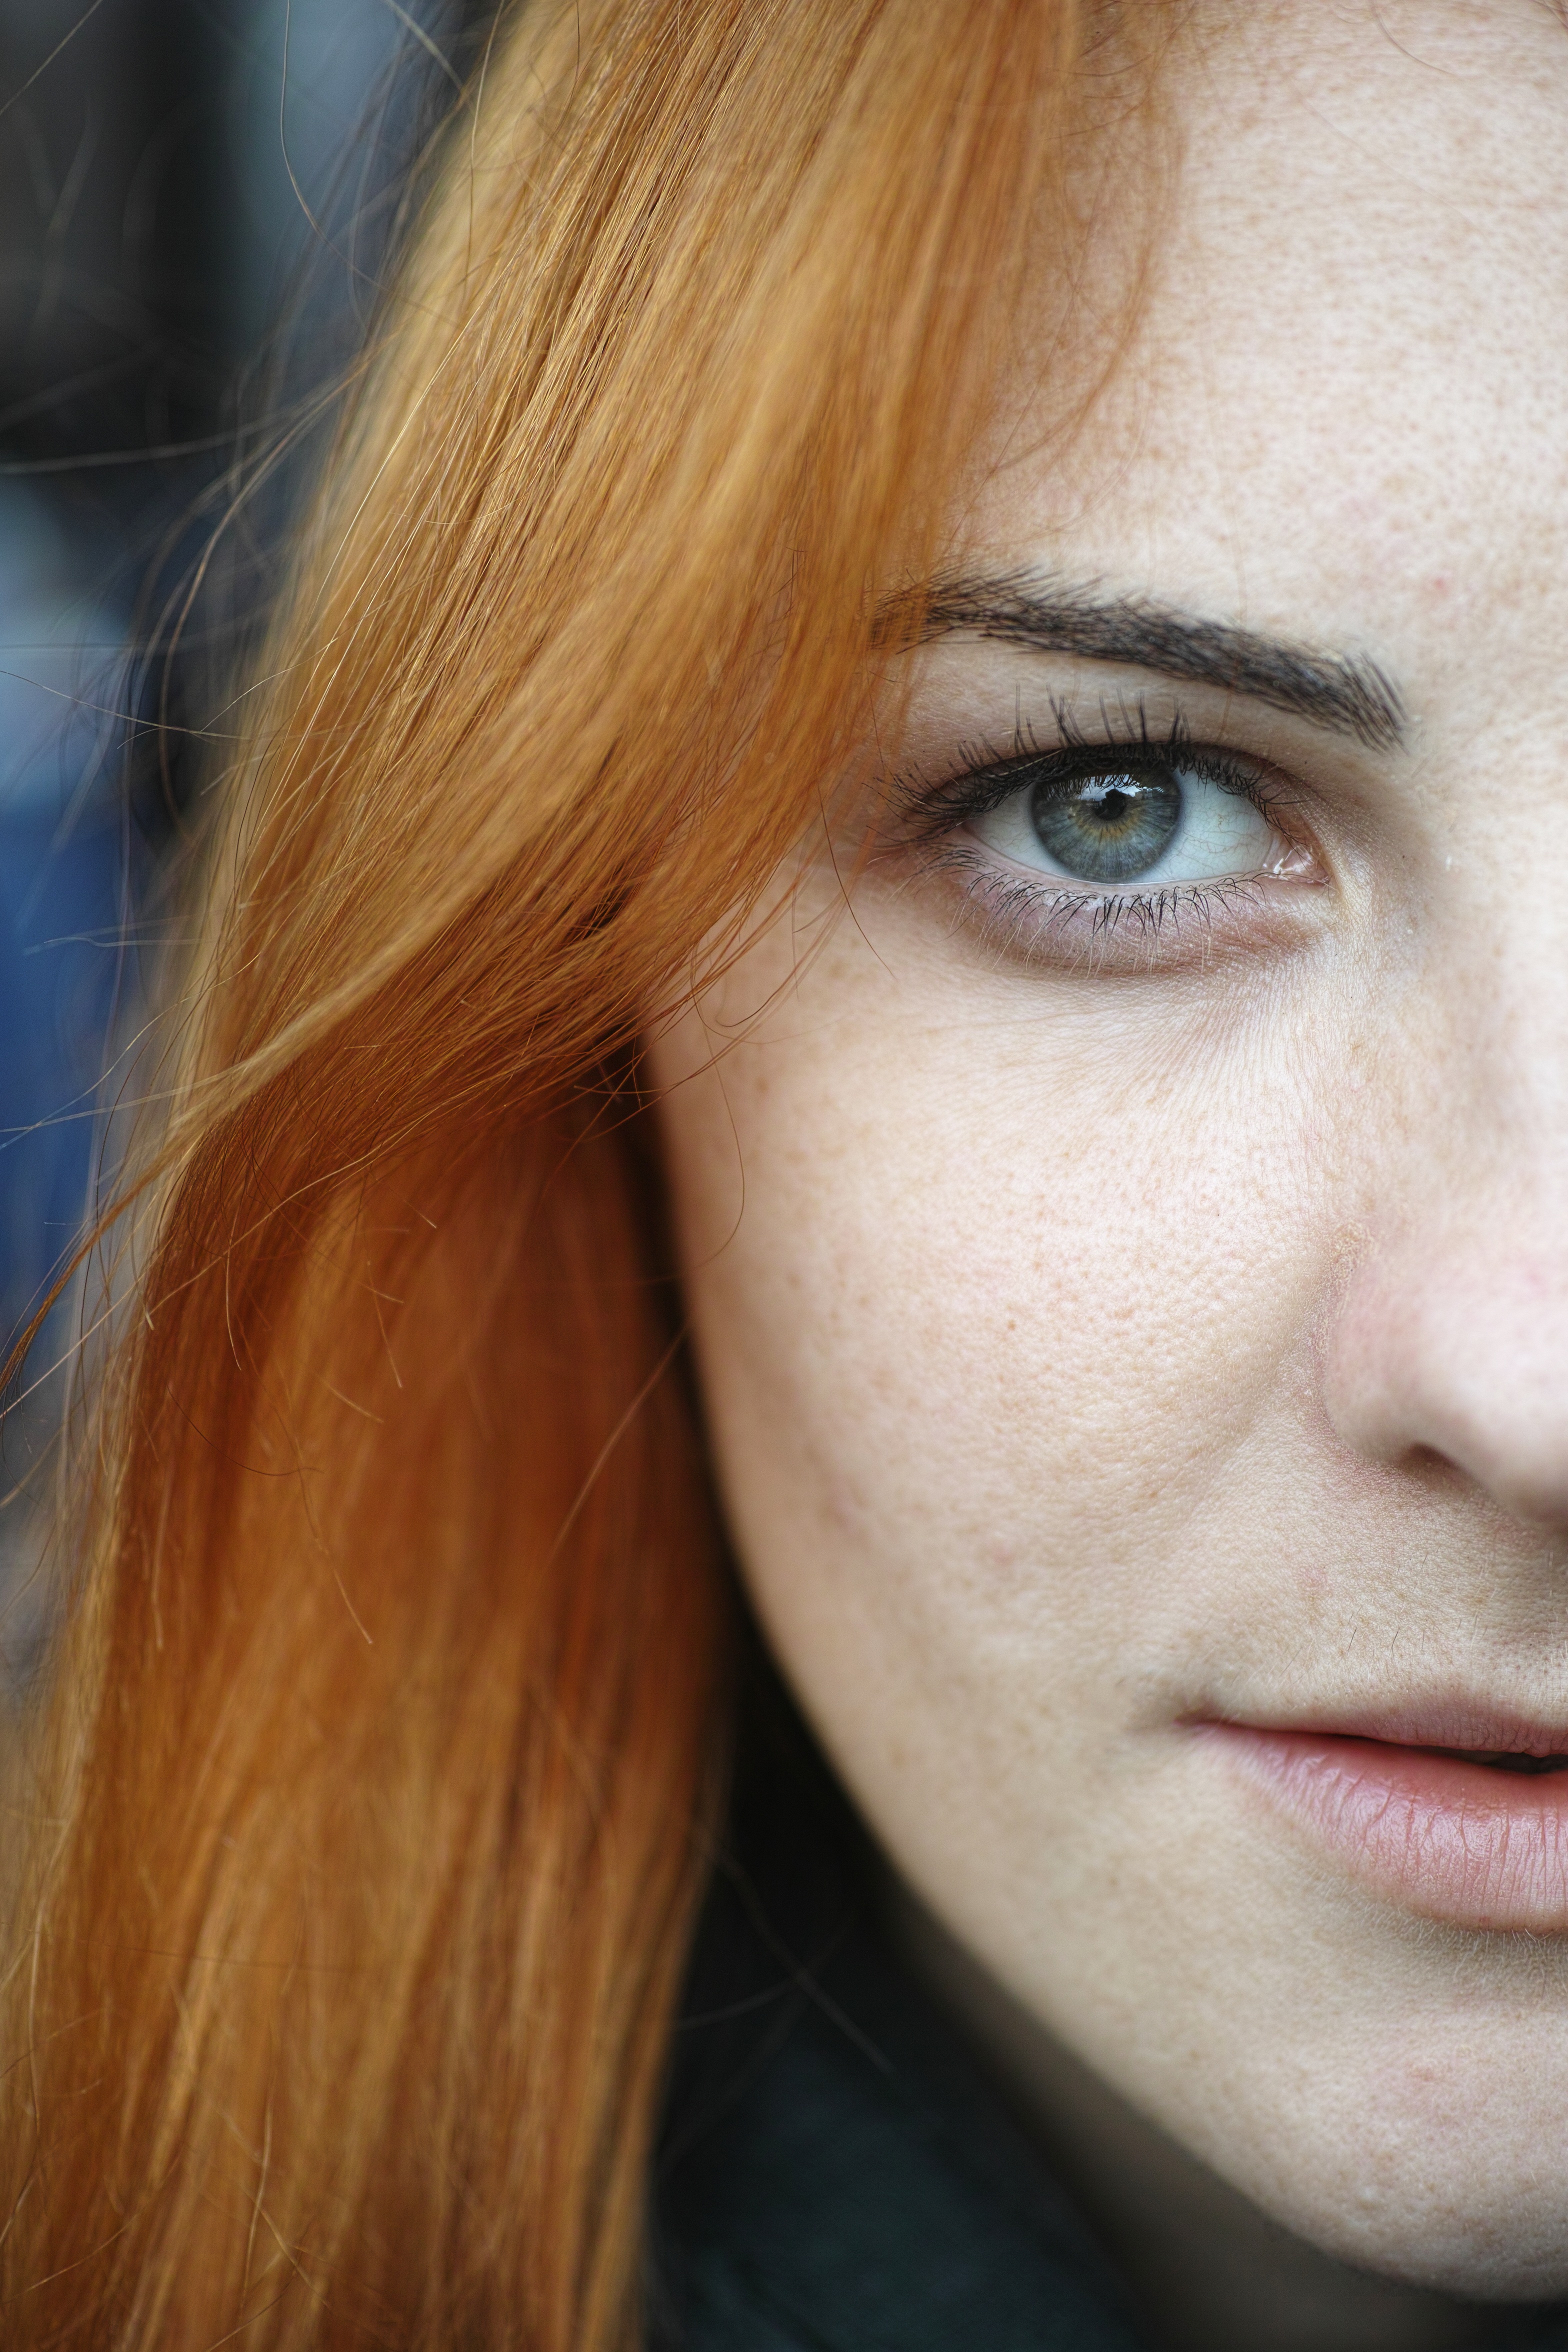
girl, hair, photography, cute, portrait, model, young, red, color, smooth, fashion, blue, lifestyle, healthy, lip, hairstyle, eyebrow, long hair, make up, freckle, close up, human body, face, nose, cheek, design, women, eye, females, head, skin, lips, redhead, beauty, beautiful, blond, organ, purity, adult, glamour, sensuality, human face, looking at camera, one person, blue eyes, front view, brown hair, portrait photography, hair coloring, human hair color, hair care, real people, halvorson, co sarah, human hair